Cotton Palace

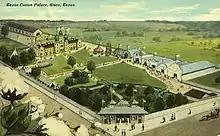
A post card of the Cotton Palace grounds from the Baylor University Texas Collection

The Cotton Palace was an exhibition ground in the area of Clay Avenue, Dutton Avenue and South Sixteenth Street in Waco, Texas, from 1895 to 1930. It was built to highlight cotton-growing activities in the area.